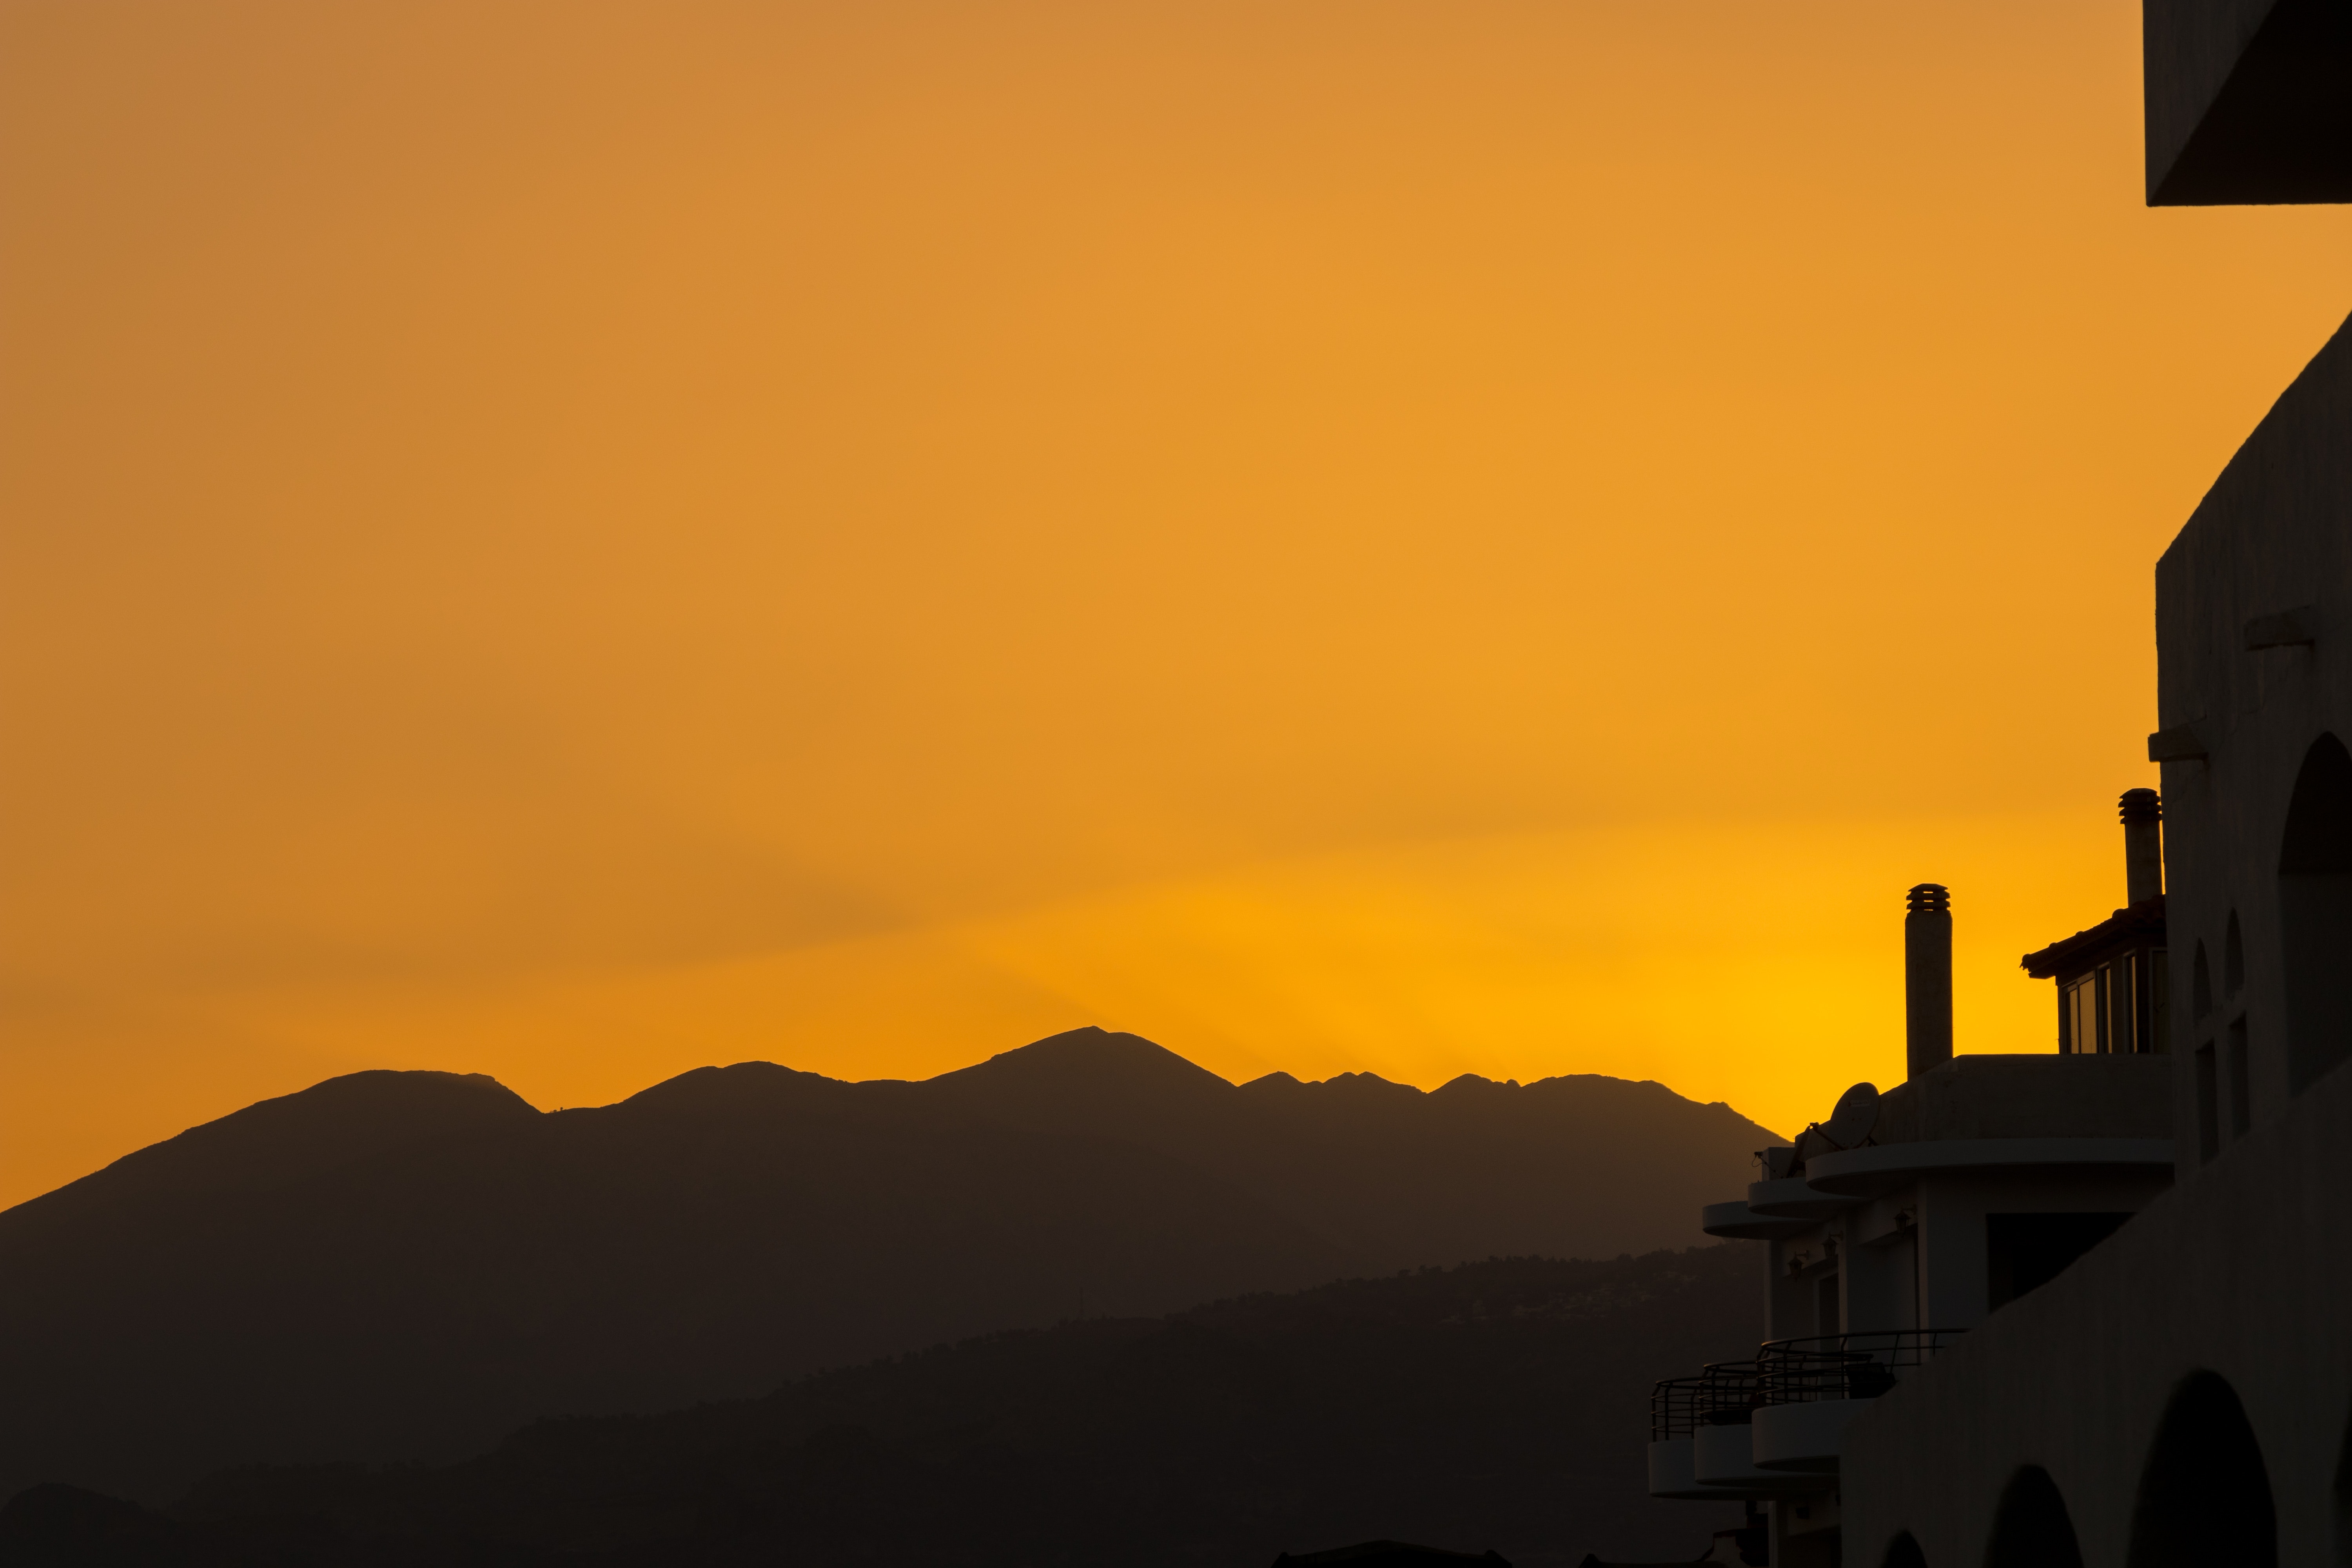
sky, afterglow, sunset, red sky at morning, yellow, evening, atmospheric phenomenon, dusk, horizon, sunrise, orange, morning, cloud, atmosphere, heat, calm, silhouette, sunlight, hill, landscape, Tints and shades, geological phenomenon, hill station, sun